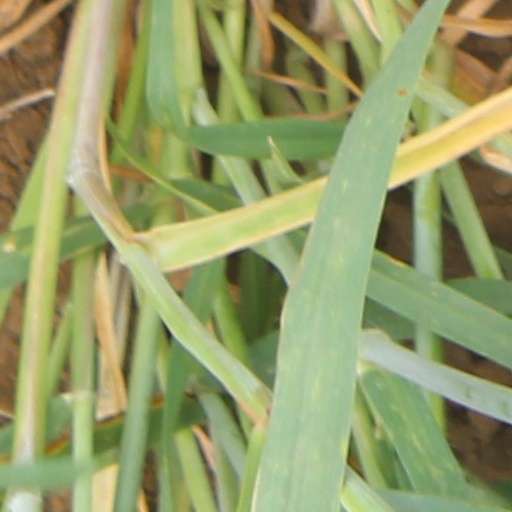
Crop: wheat